Jarjaraya

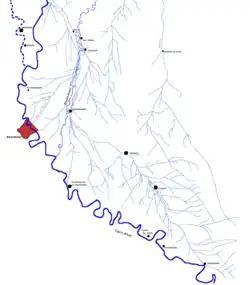
Map showing Jarjaraya in relation to other contemporary sites in the region

Jarjarāyā was a city of medieval Iraq, surrounded by a meander of the Tigris. Capital of the district of Lower Nahrawan, it was inhabited by Persian nobles, according to Ya'qubi. This has been taken to assume that Jarjaraya was founded in the Sasanian period, if not earlier. By the time of Yaqut al-Hamawi in the early 1200s, however, the town was in ruins. Archaeological evidence suggests that the site was abandoned by the end of the Abbasid period.